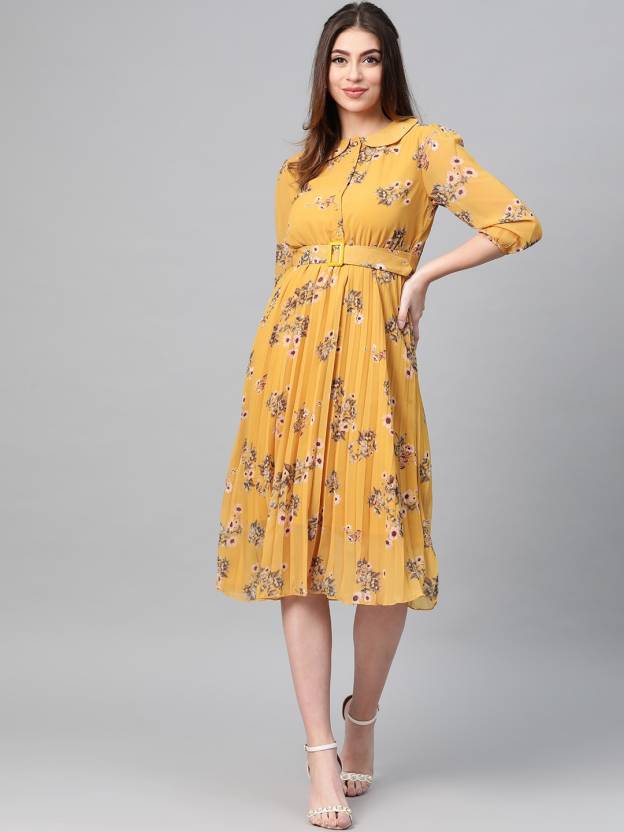
Product: Women Pleated Green, White, Yellow Dress
Price: ₹924
Colors: Green, White, and Yellow
Pattern: Printed
Description: Mustard Floral Peterpan Collar Pleated Dress, in Weightless Georgette fabric, Polyester Lining, Midi length, Fit And Flare, Button Closure, Flared Hemline and features Self Fabric Belt At waist